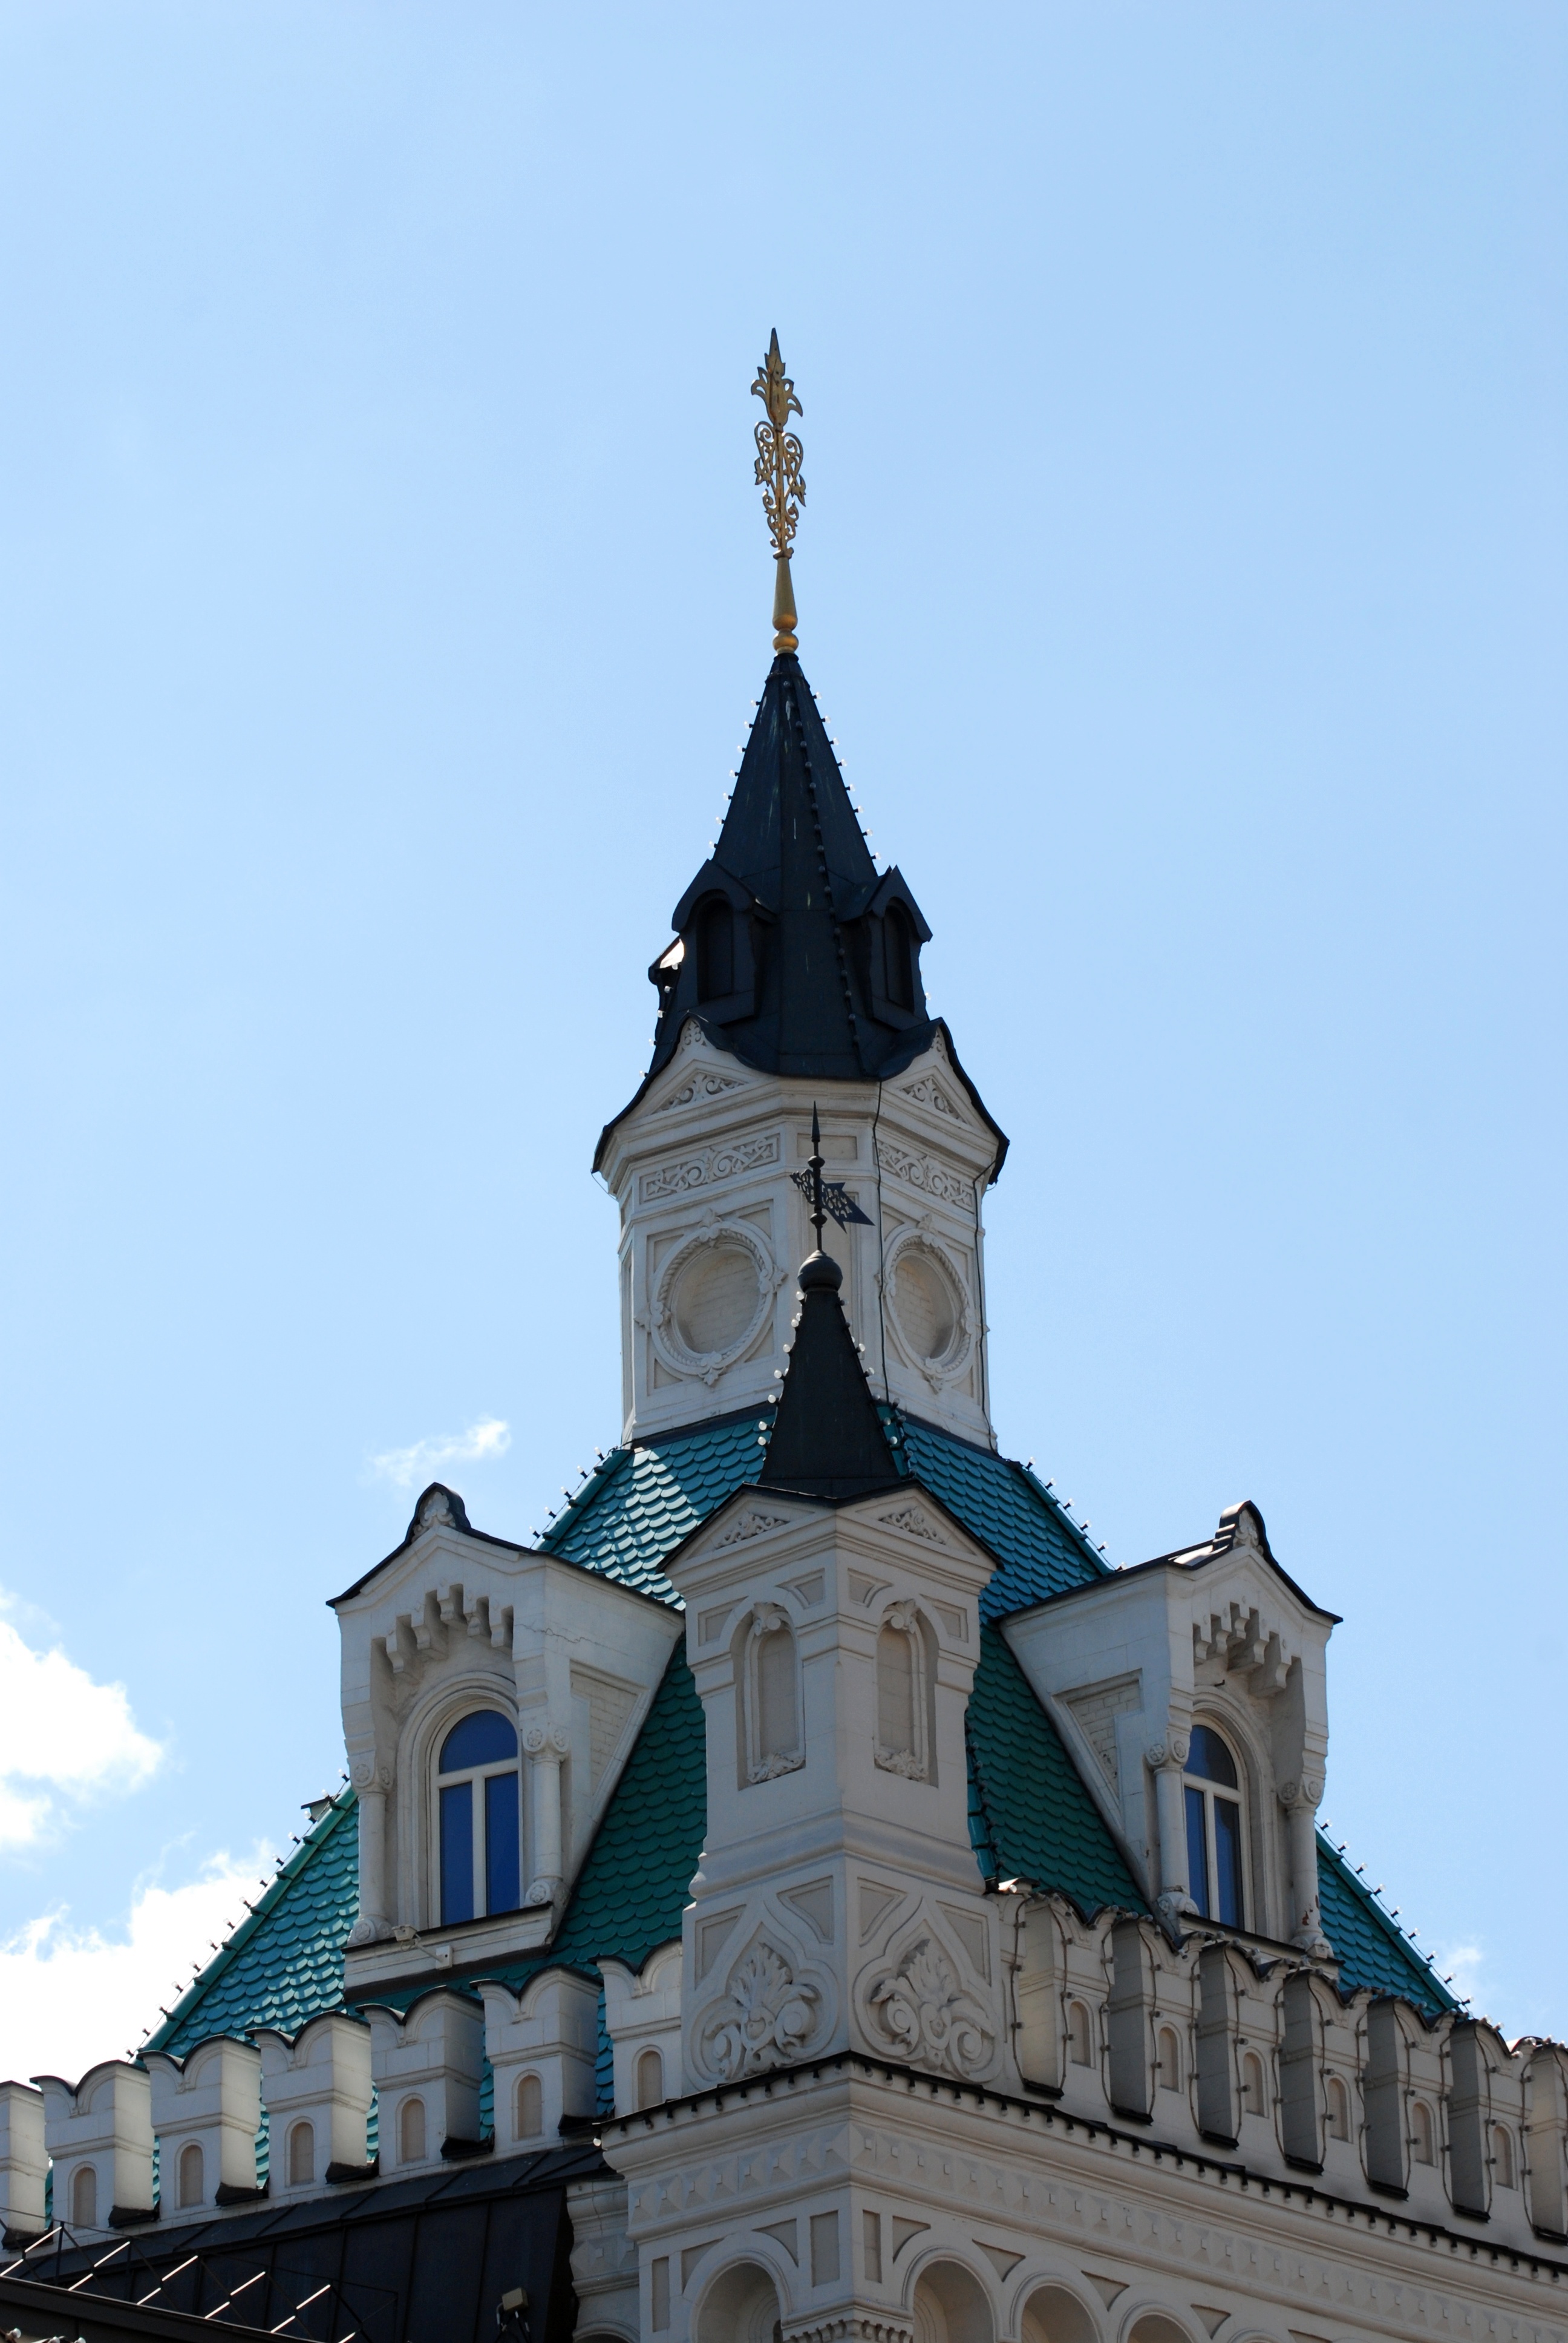
building, city, tower, landmark, church, cathedral, nikon, place of worship, bell tower, spire, steeple, moscow, nikkor, russia, d80, 70300mm, moskau, nikond80, moscou, 70300mmf4556gvr